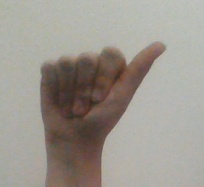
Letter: dhad